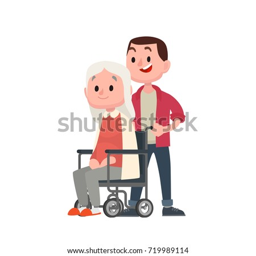
man with disabled grandmother in a wheelchair .